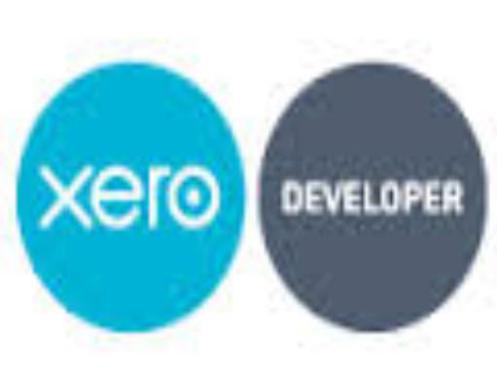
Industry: Others